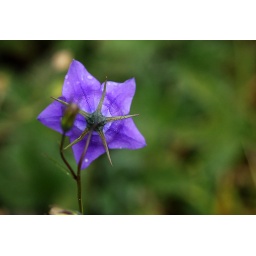
Back door view Harebell Wildflower, taken on a mountain near the Arizona/New Mexico border